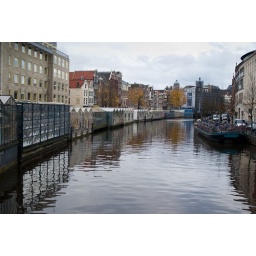
flower market in Amsterdam